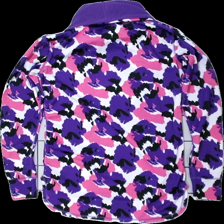
View: back
Type: Top
Category: Ladies
Brand: Not in the list
Brand text on label: eivy
Colors: Purple, Pink, White, Multicolor
Material: 100% polyester
Pattern: Geometric print
Cut: Regular, Turtle neck
Size: M
Season: All
Damage location: bottom right
Damage 2 location: bottom left
Damage 3 location: bottom right
Price range: 50-100
Recommended usage: Reuse
Description: långärmad tröja med hög krage, oregelbunda fläckar